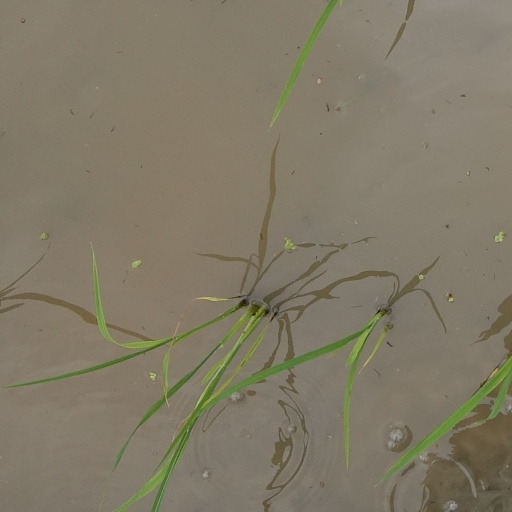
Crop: rice